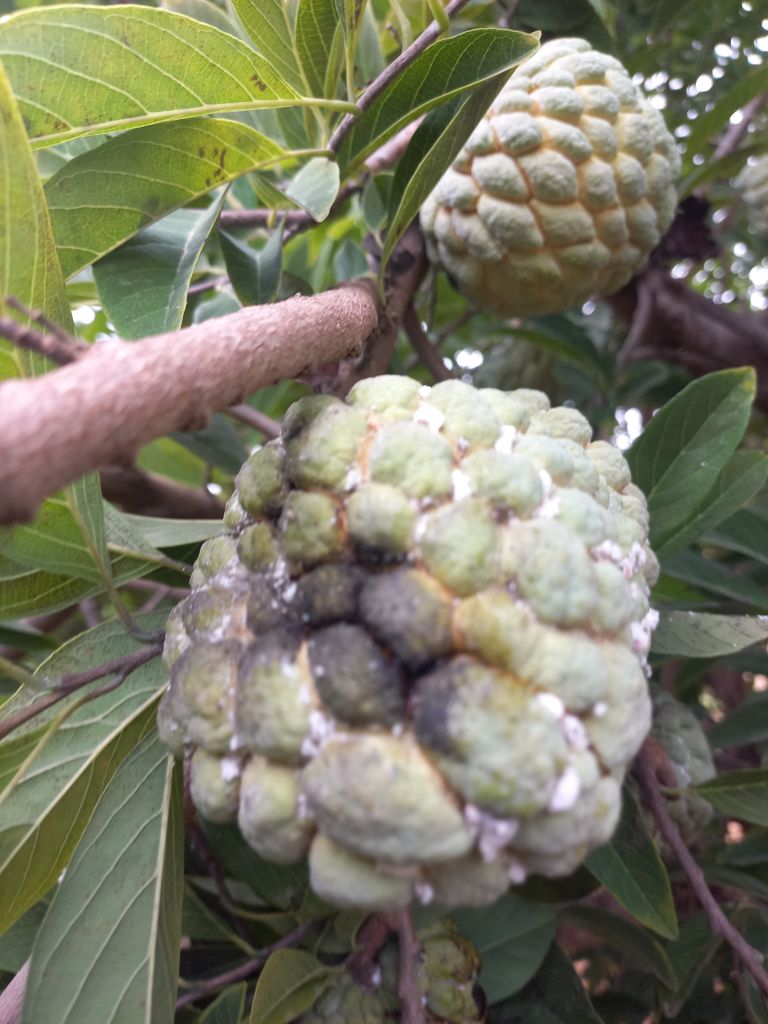
Disease label: Diplodia Rot